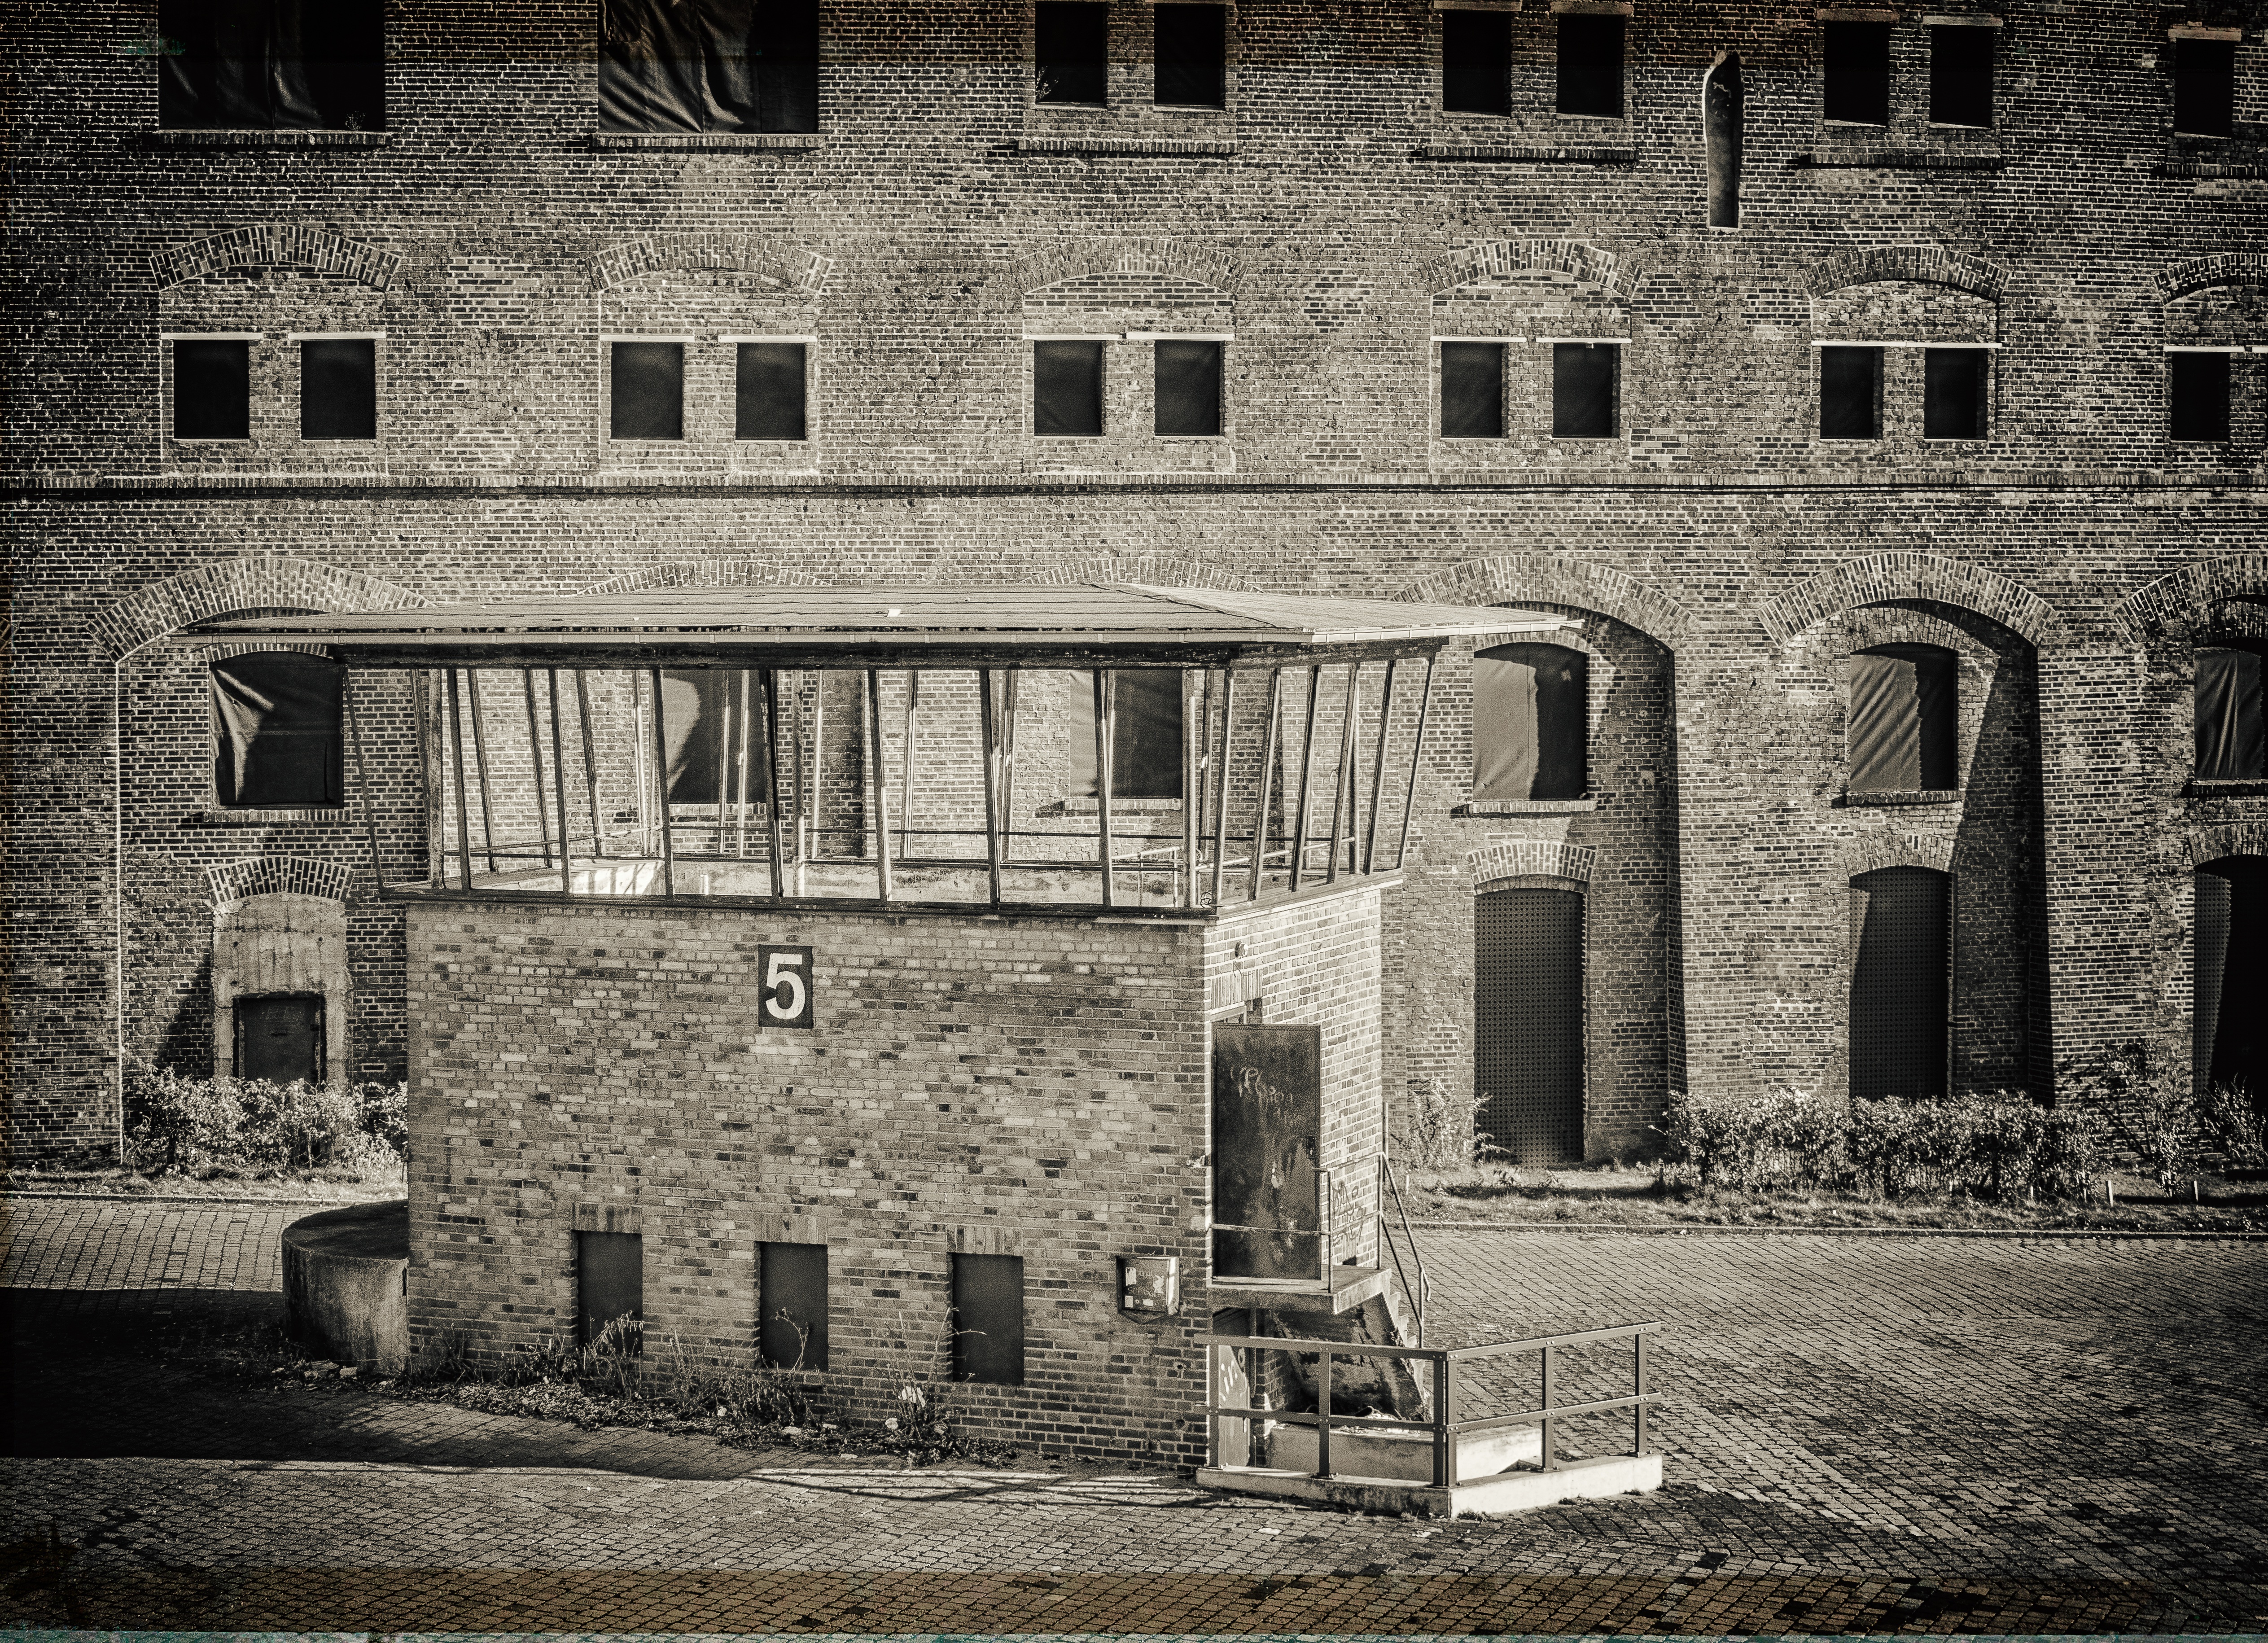
black and white, architecture, house, building, atmosphere, wall, underground, tower, facade, factory, empty, industry, monochrome, brick, black white, grey, ruins, control, history, gloomy, estate, mood, monitoring, silent, historically, headquarters, middle ages, leave, watchtower, industrial plant, trist, lost places, pforphoto, industrial building, factory building, old factory, urban area, monochrome photography, ancient history